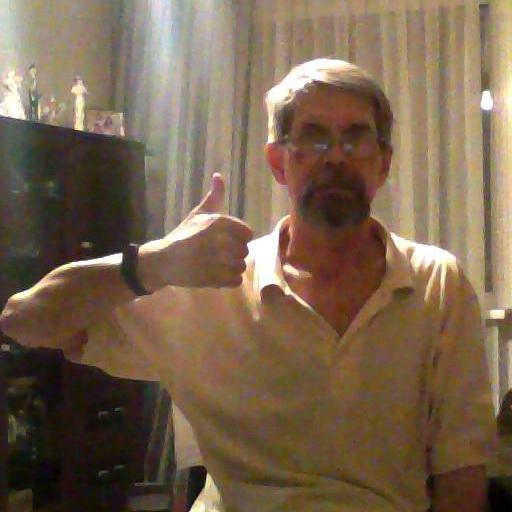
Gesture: like